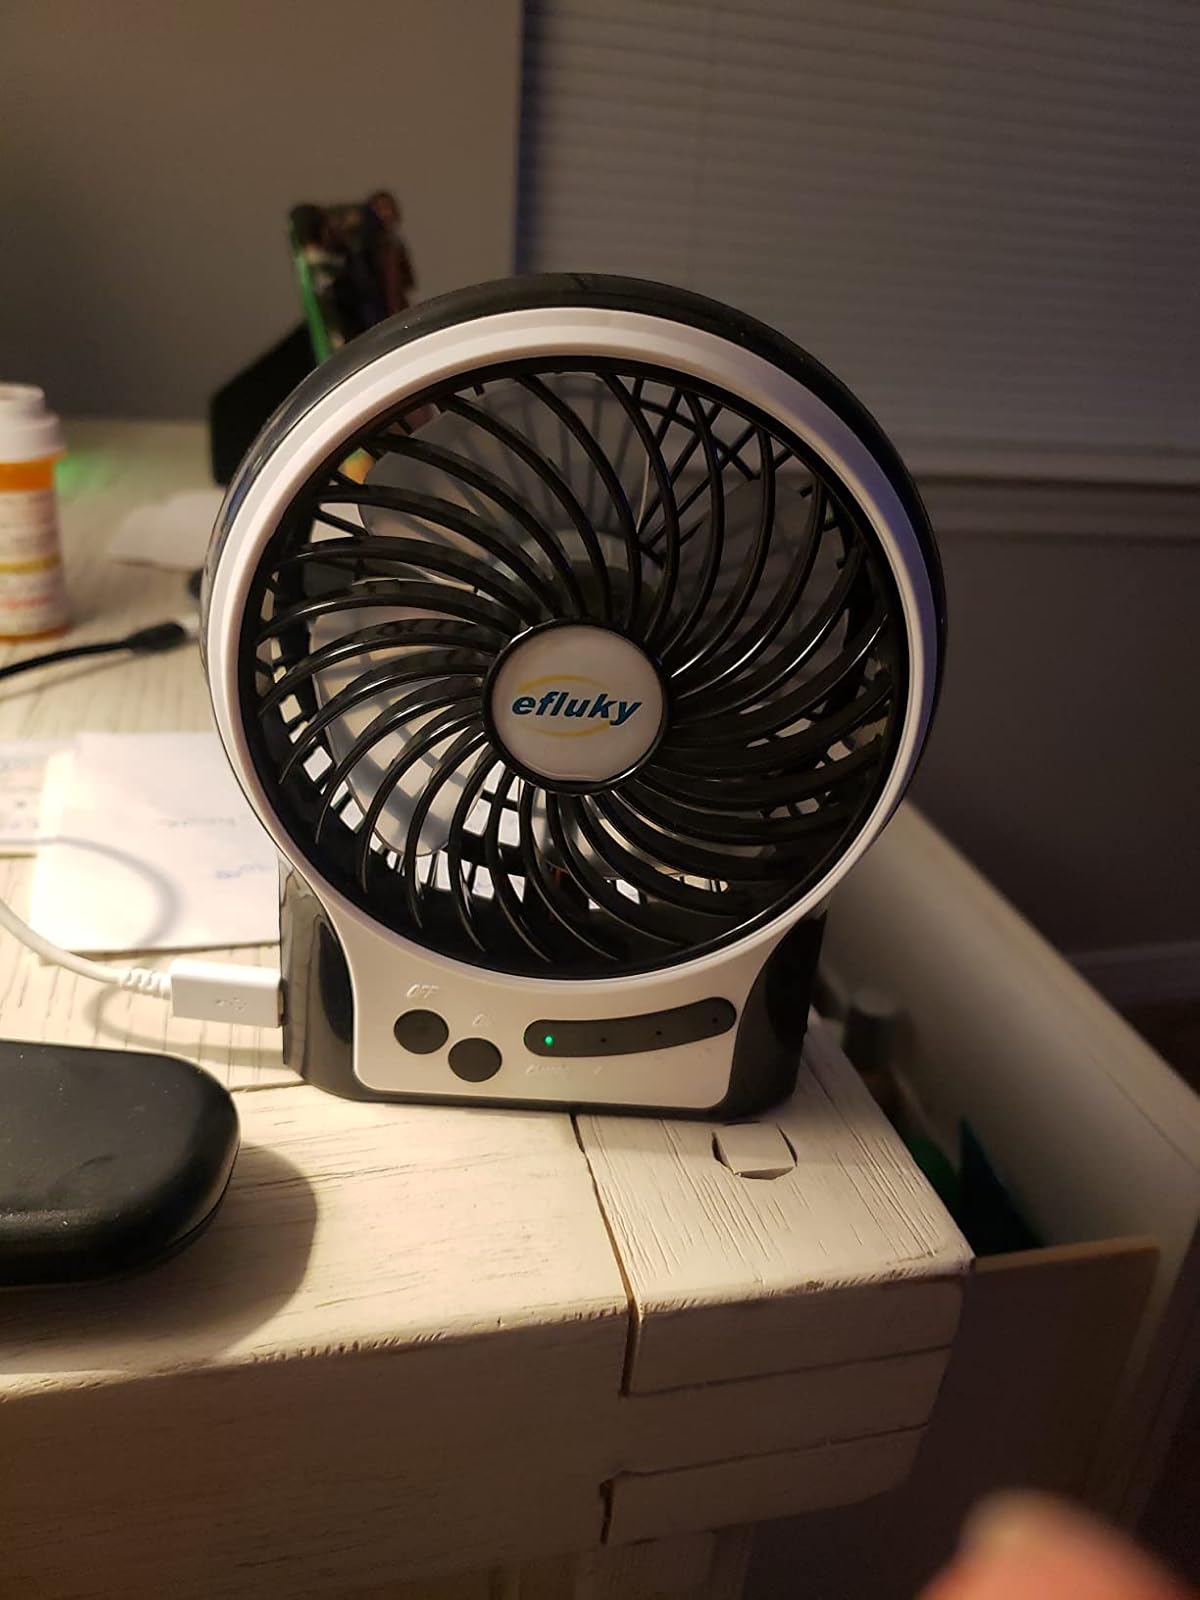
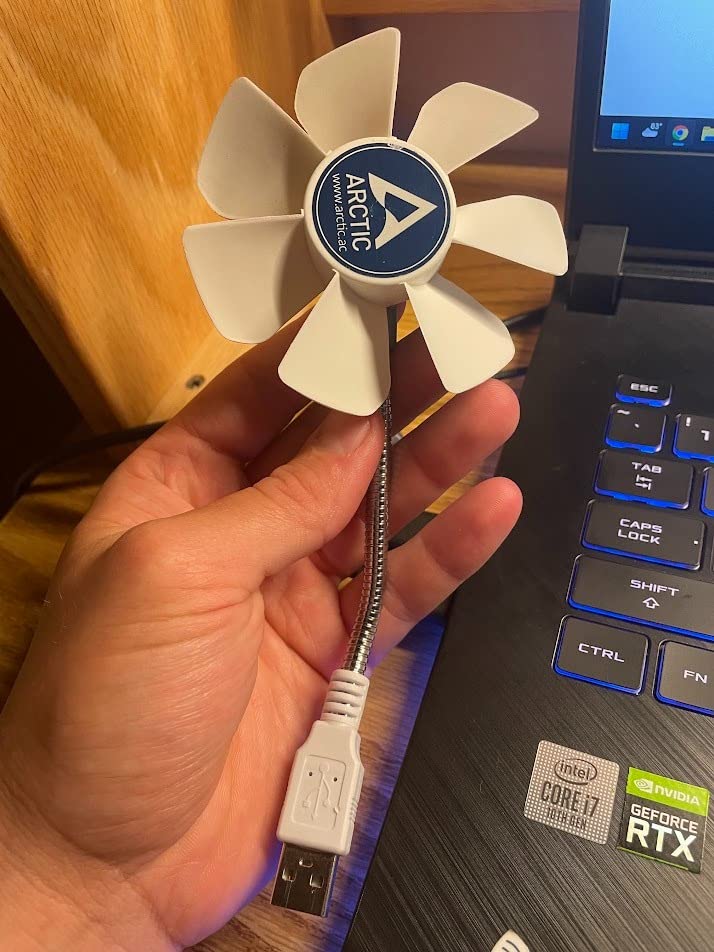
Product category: fan
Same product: no